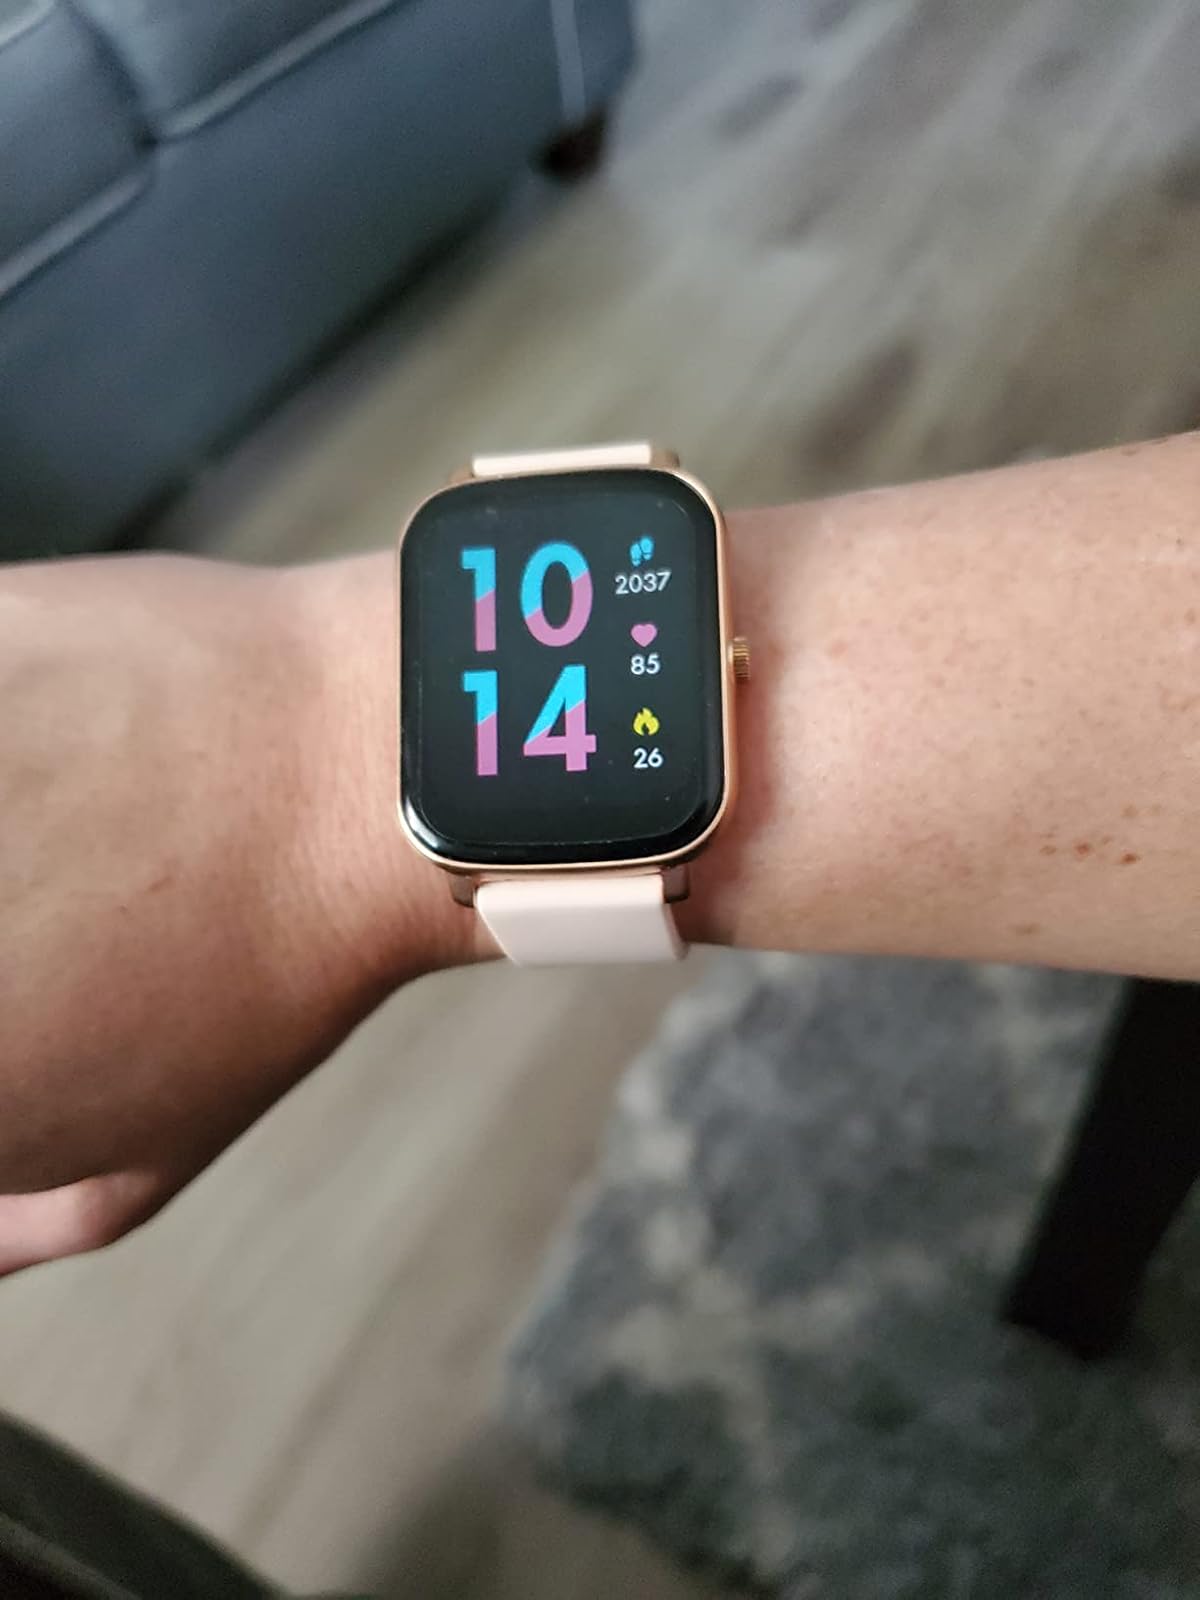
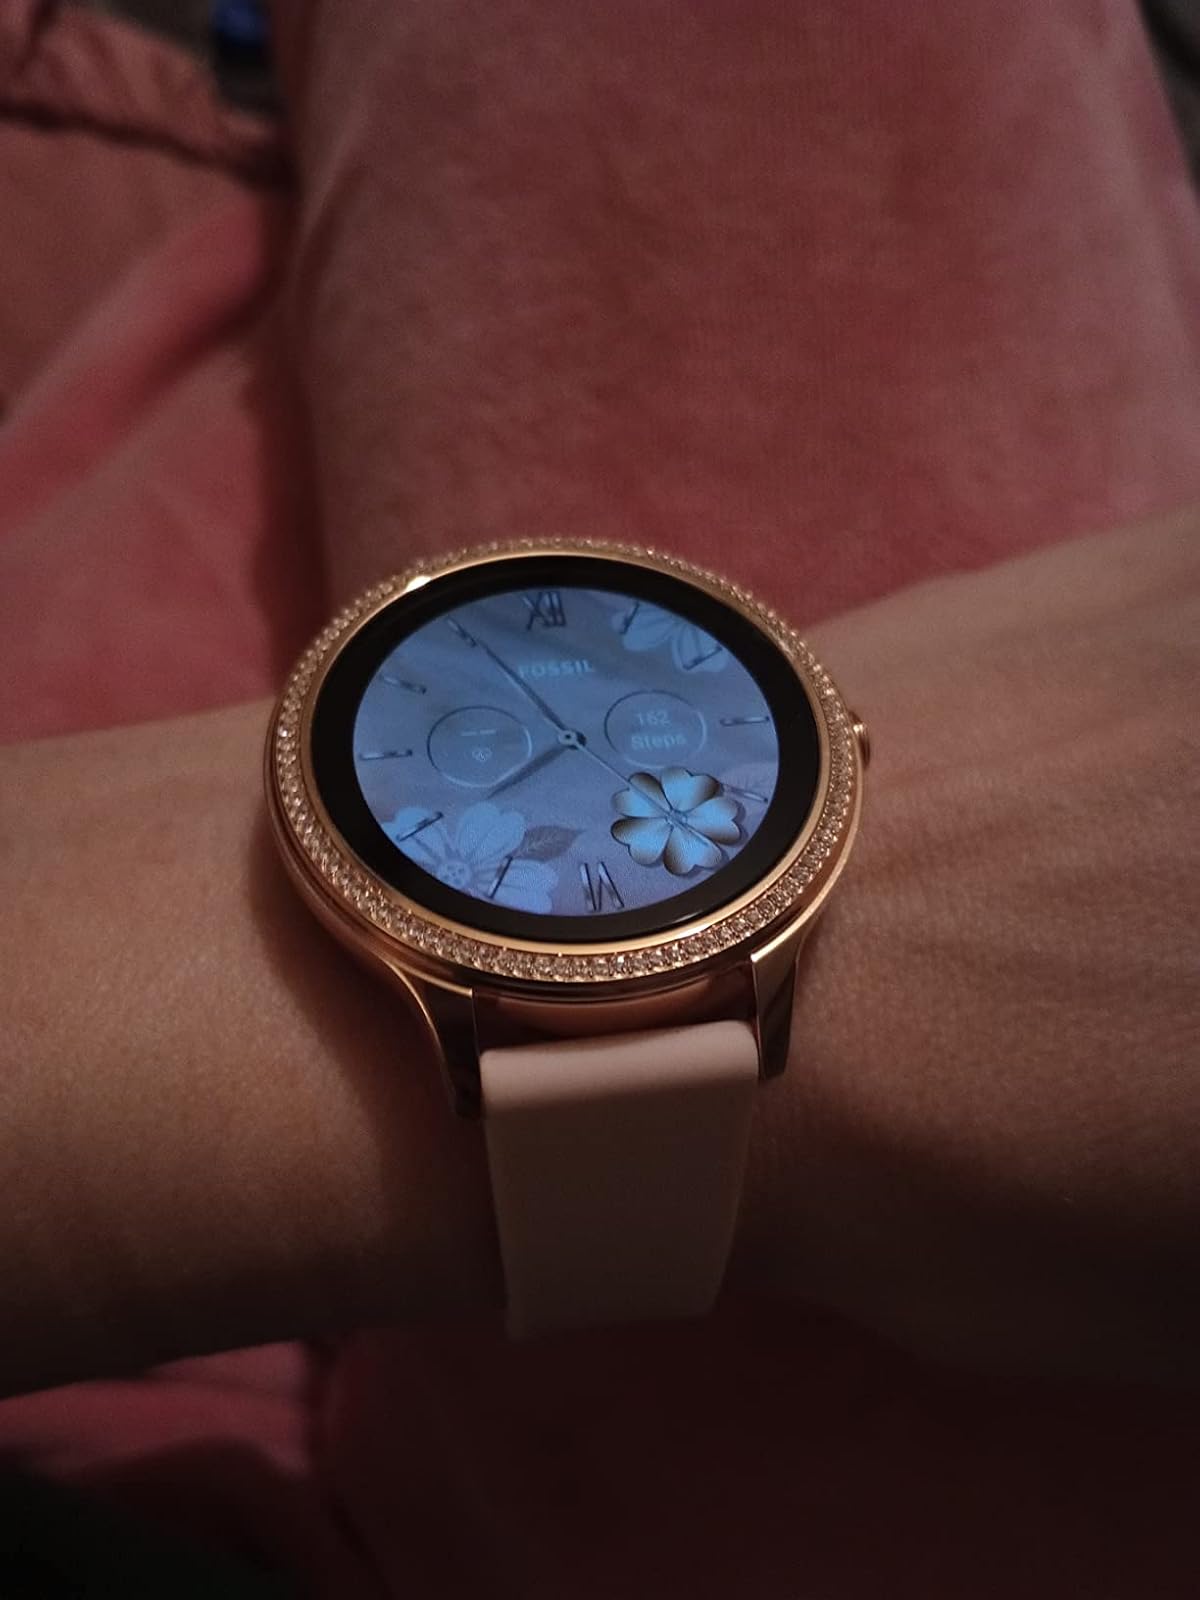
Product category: smartwatch
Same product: no